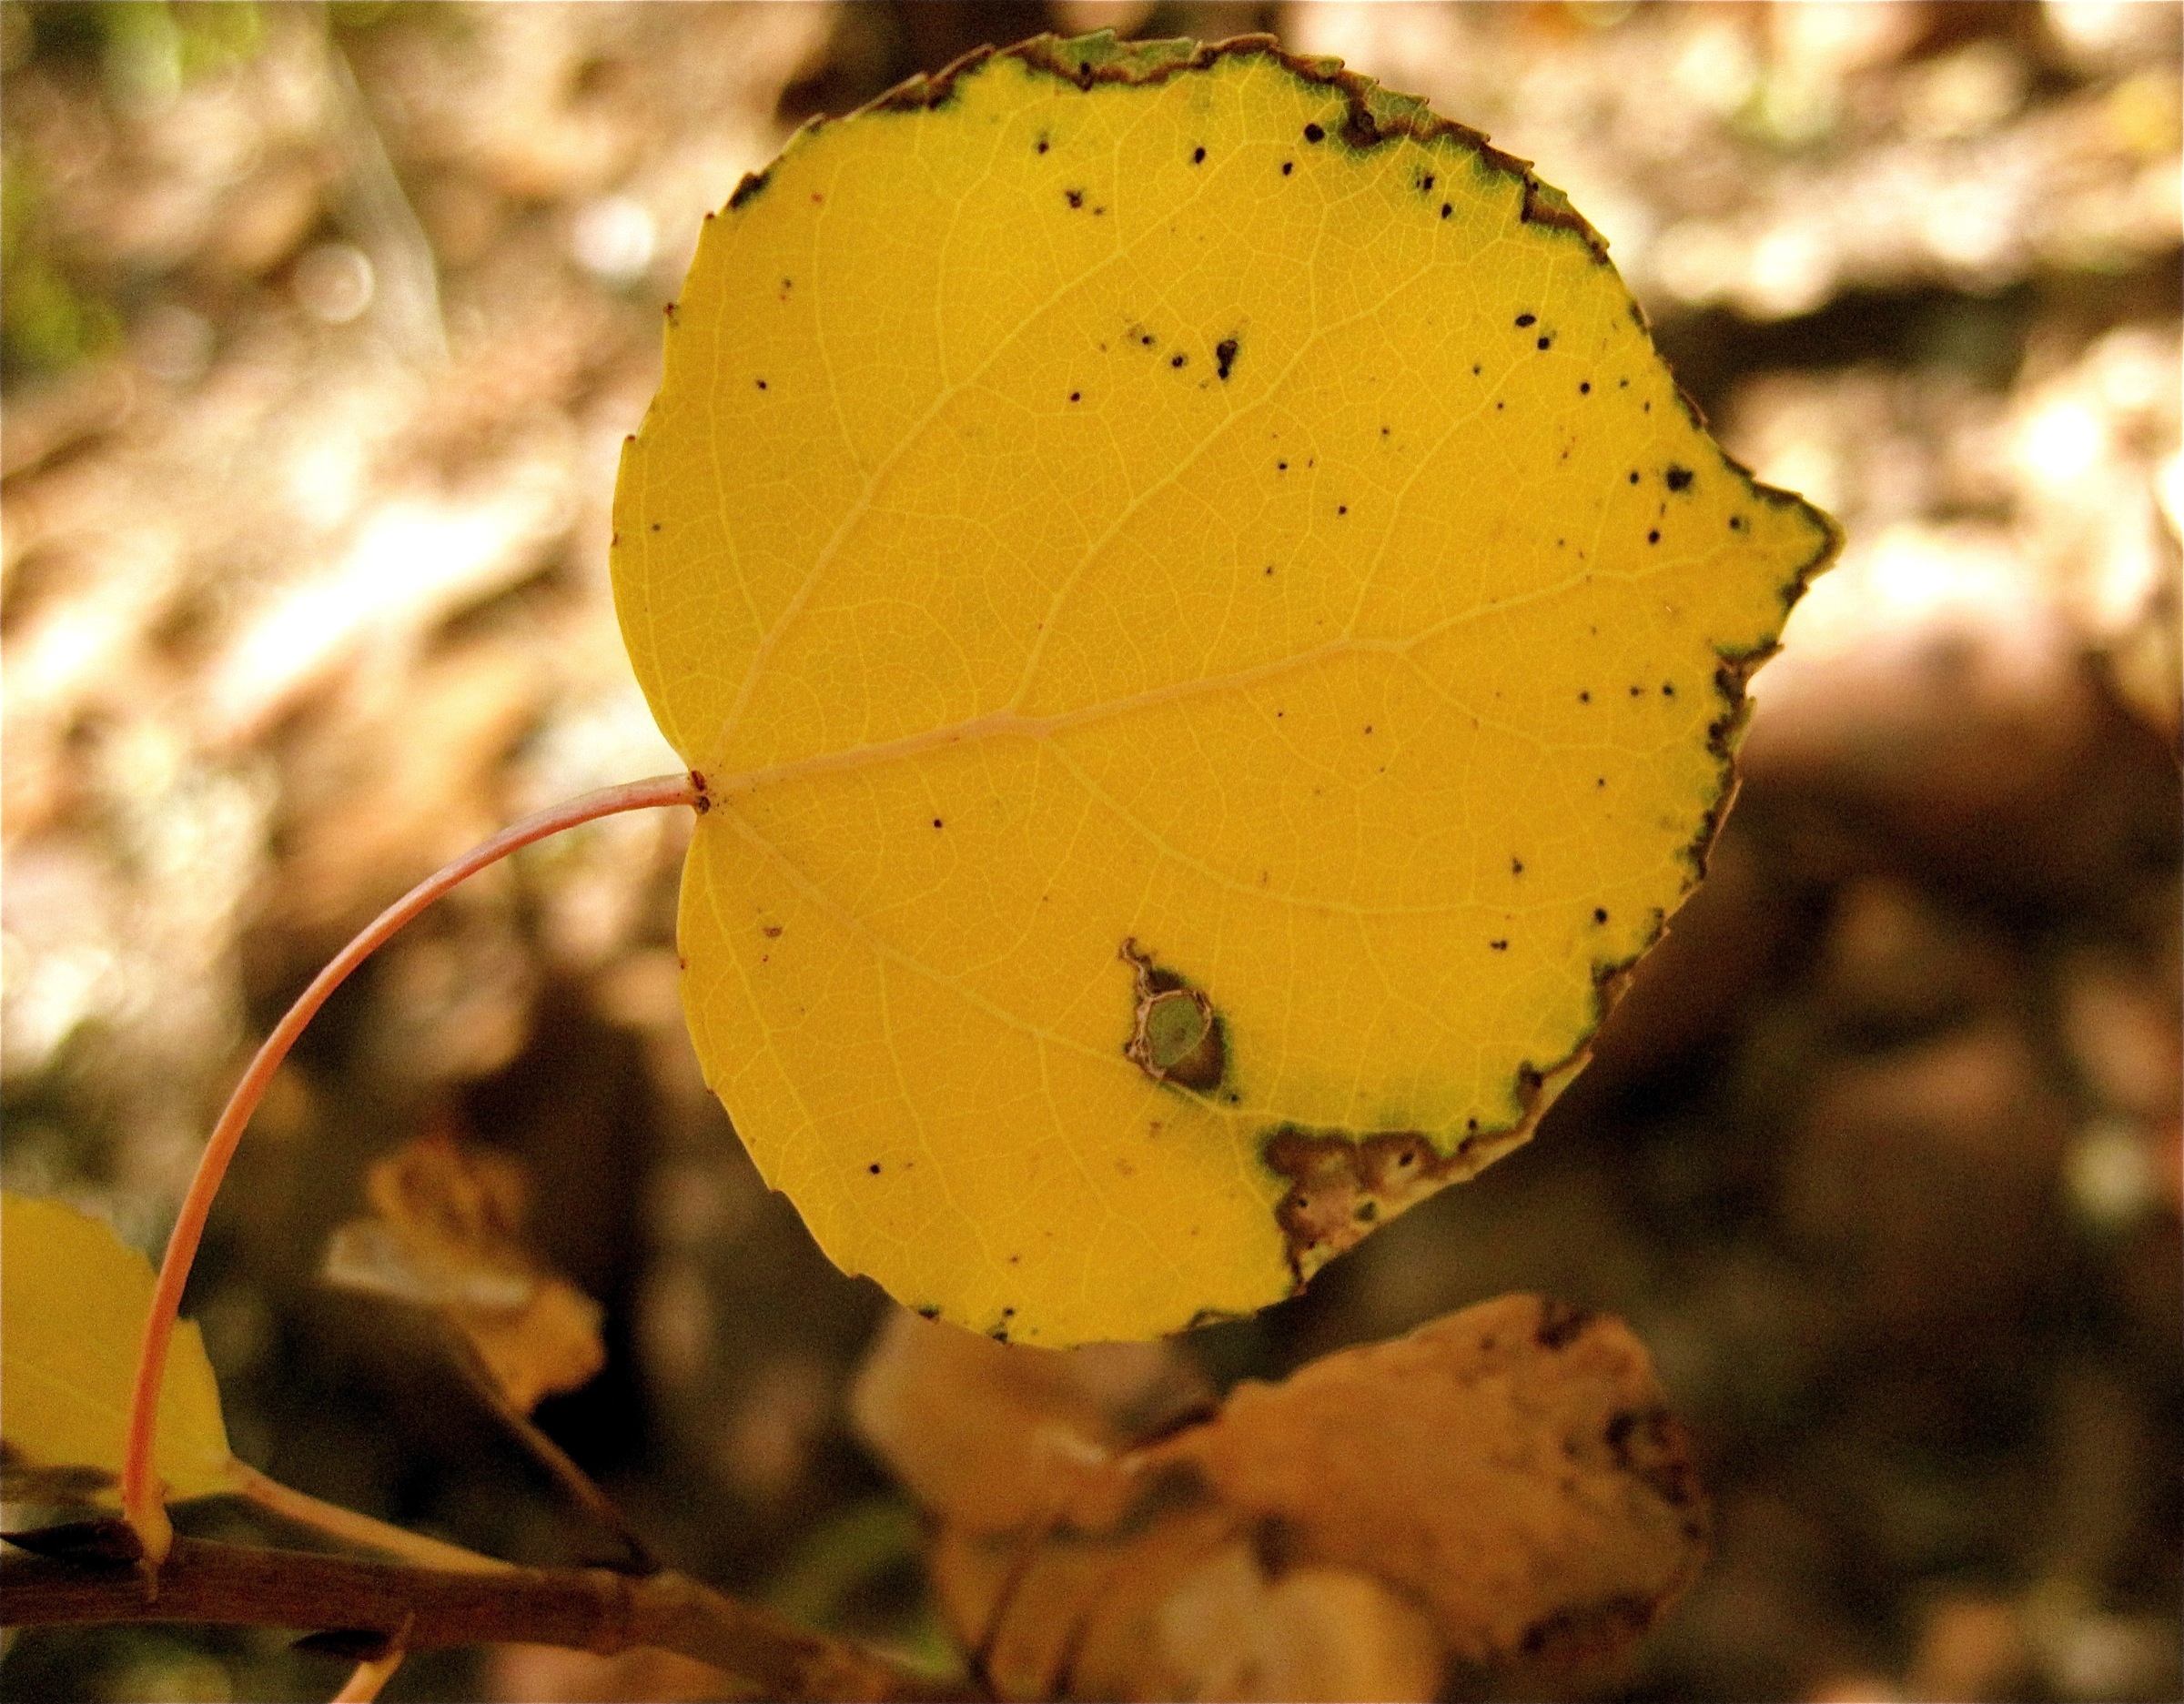
tree, nature, branch, plant, photography, sunlight, leaf, flower, petal, green, autumn, botany, yellow, flora, season, fauna, wildflower, close up, leaves, deciduous, aspen, macro photography, plant stem, woody plant